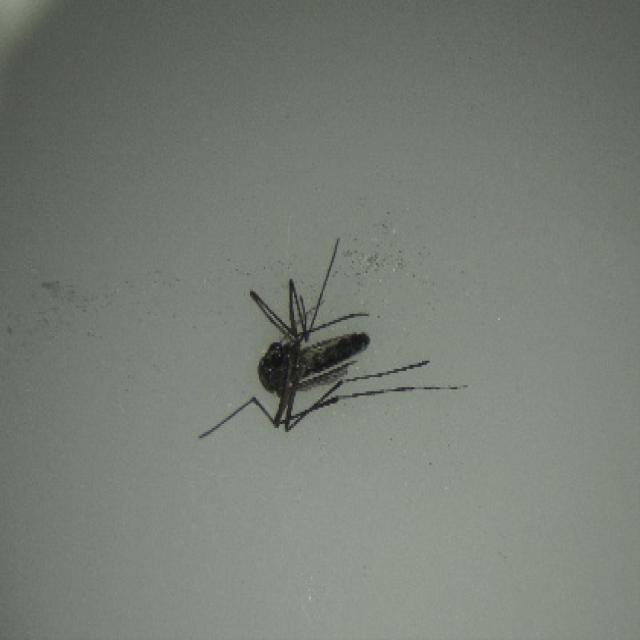
Species: aedes_albopictus